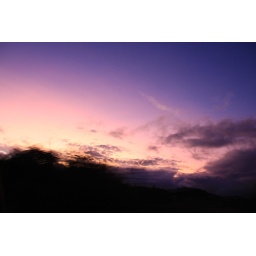
Quick snapshot of sky from car... while heading over to Waihi Beach. I loved the pink sky!